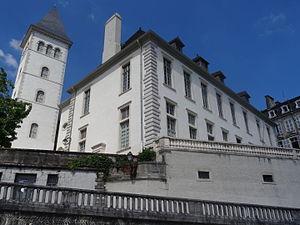
Le Parlement de Navarre à Pau
Pau est une commune du sud-ouest de la France, préfecture du département des Pyrénées-Atlantiques en région Nouvelle-Aquitaine.